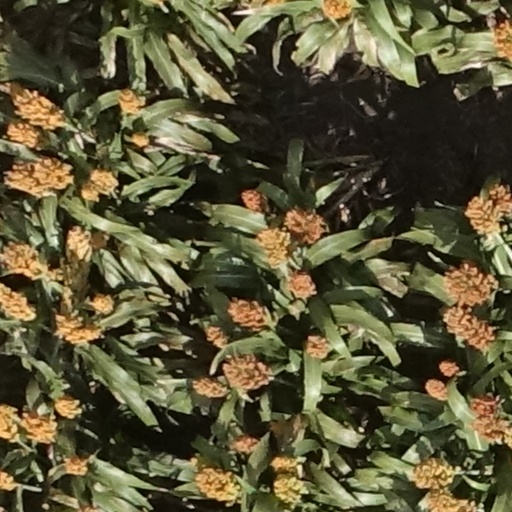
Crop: sorghum